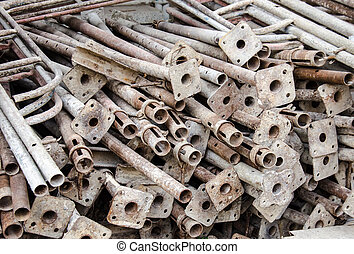
Label: trash